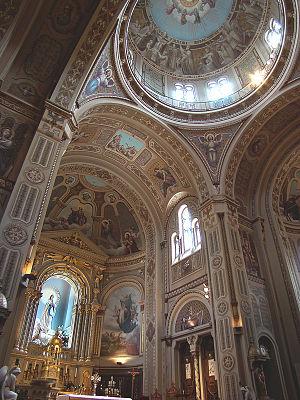
Chapelle Notre-Dame-de-Lourdes, Montréal, Québec, Canada.
La chapelle Notre-Dame-de-Lourdes de Montréal est un lieu de culte catholique situé au 430, rue Sainte-Catherine Est, à Montréal, au Canada.